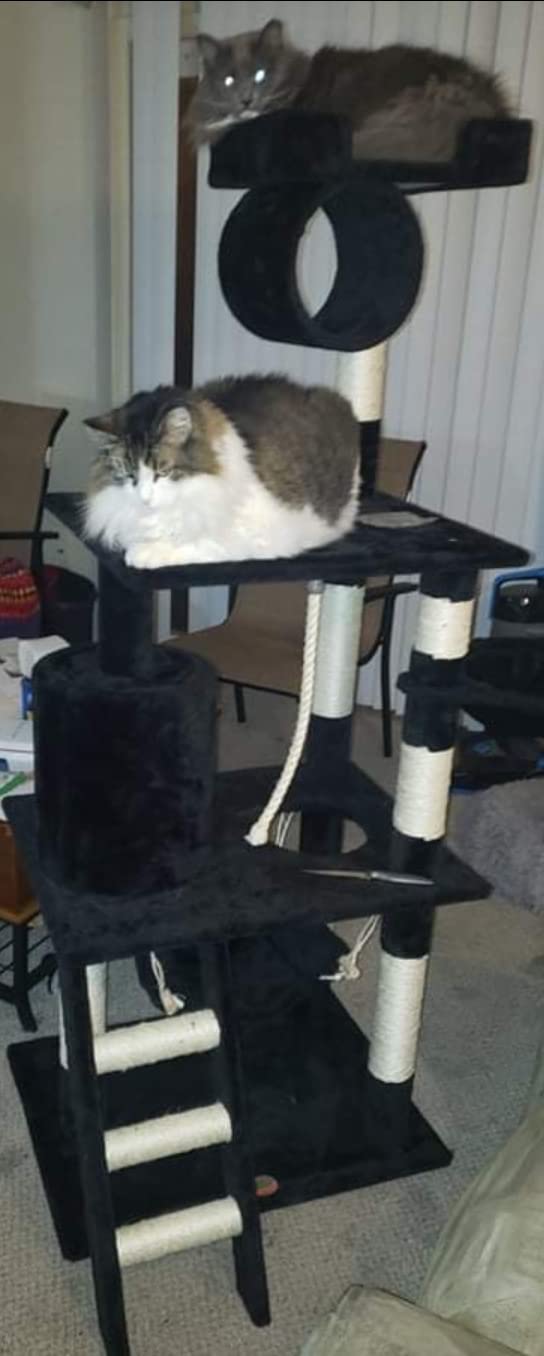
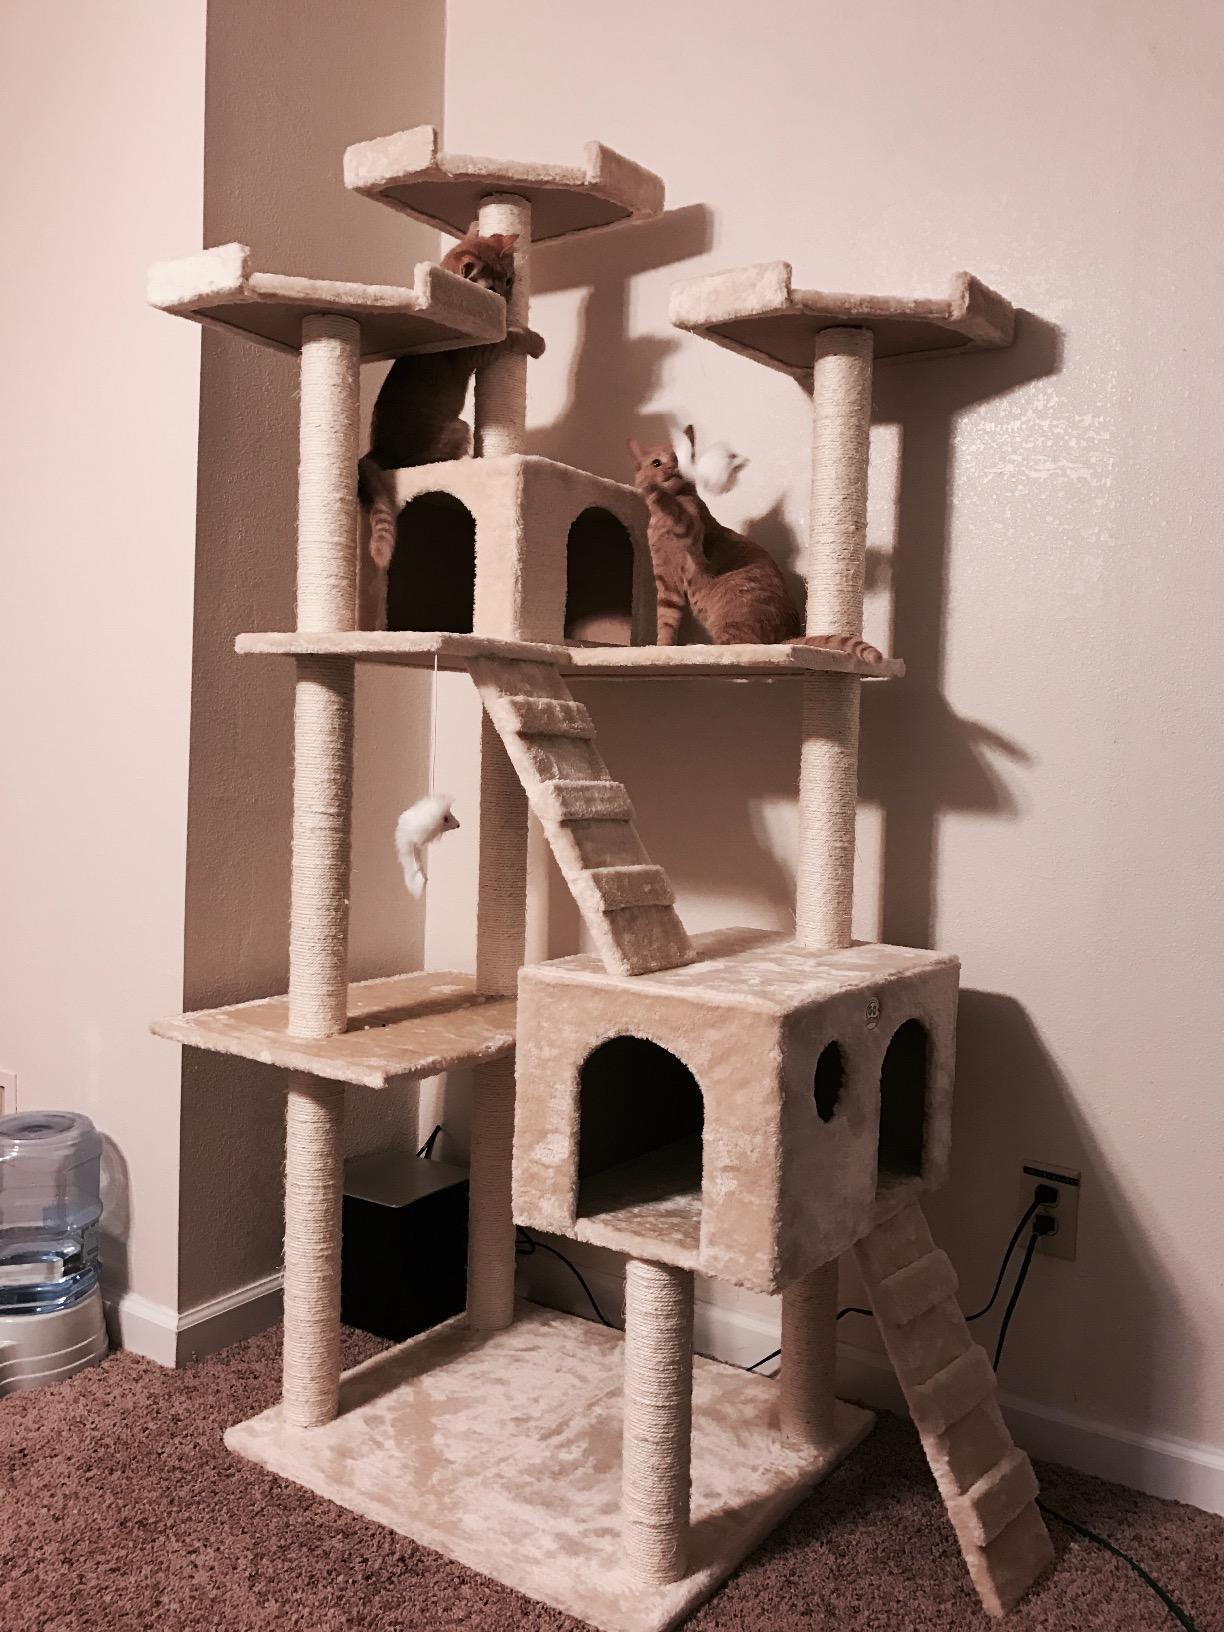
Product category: items_cat tree
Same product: no